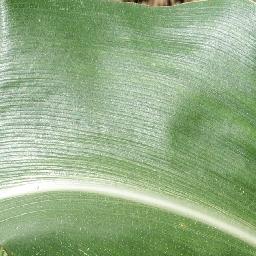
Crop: corn
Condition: (maize)_healthy